Question: What color is the sand?
Tambaya: Wani launi ne ƙasar?
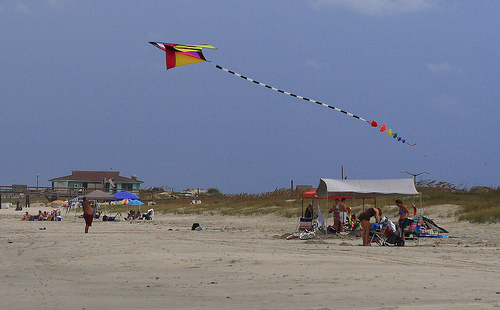
Answer: Light tan.
Amsa: Tan me haske.